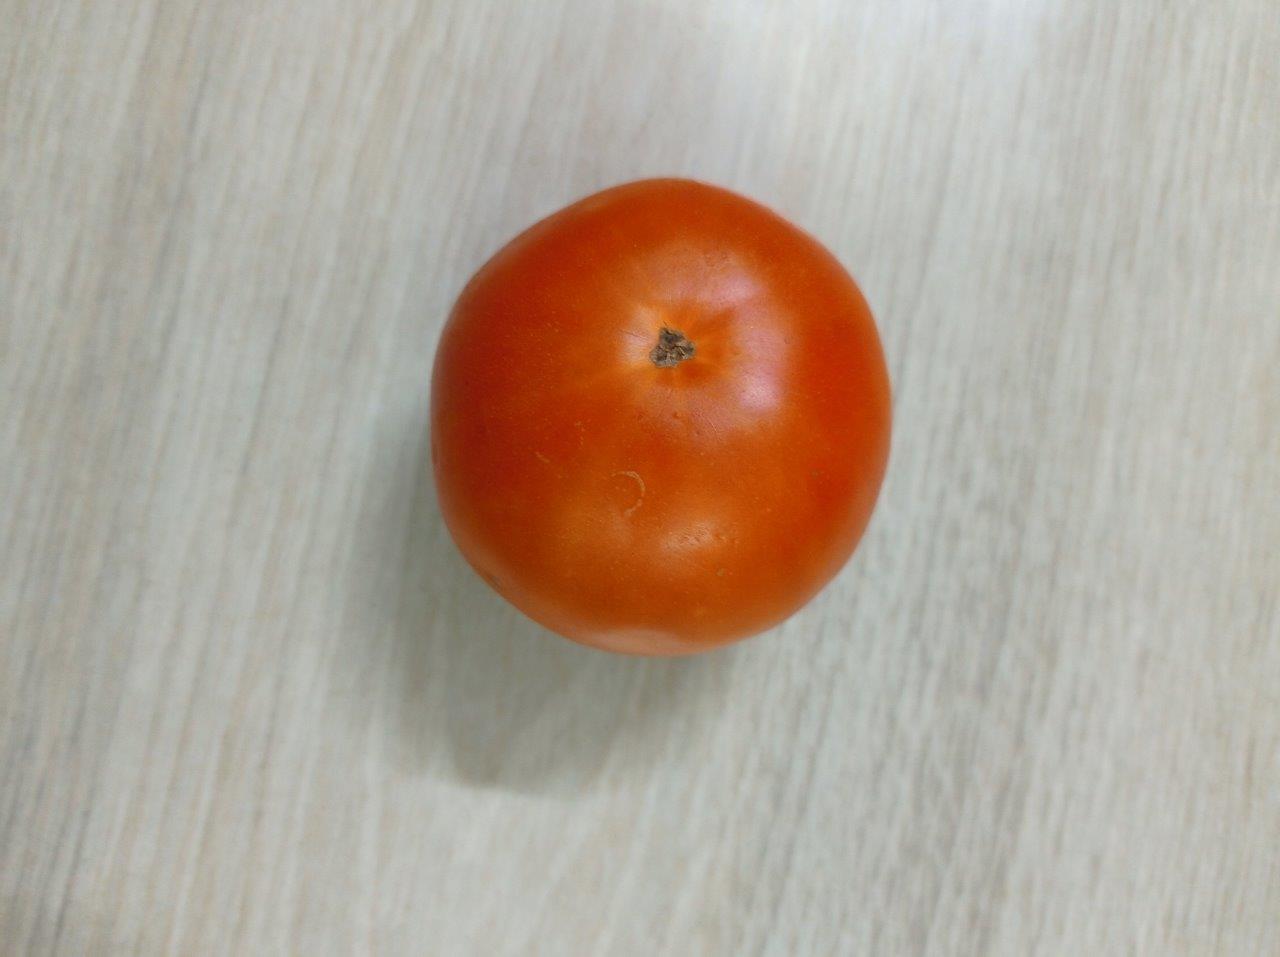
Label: Fresh